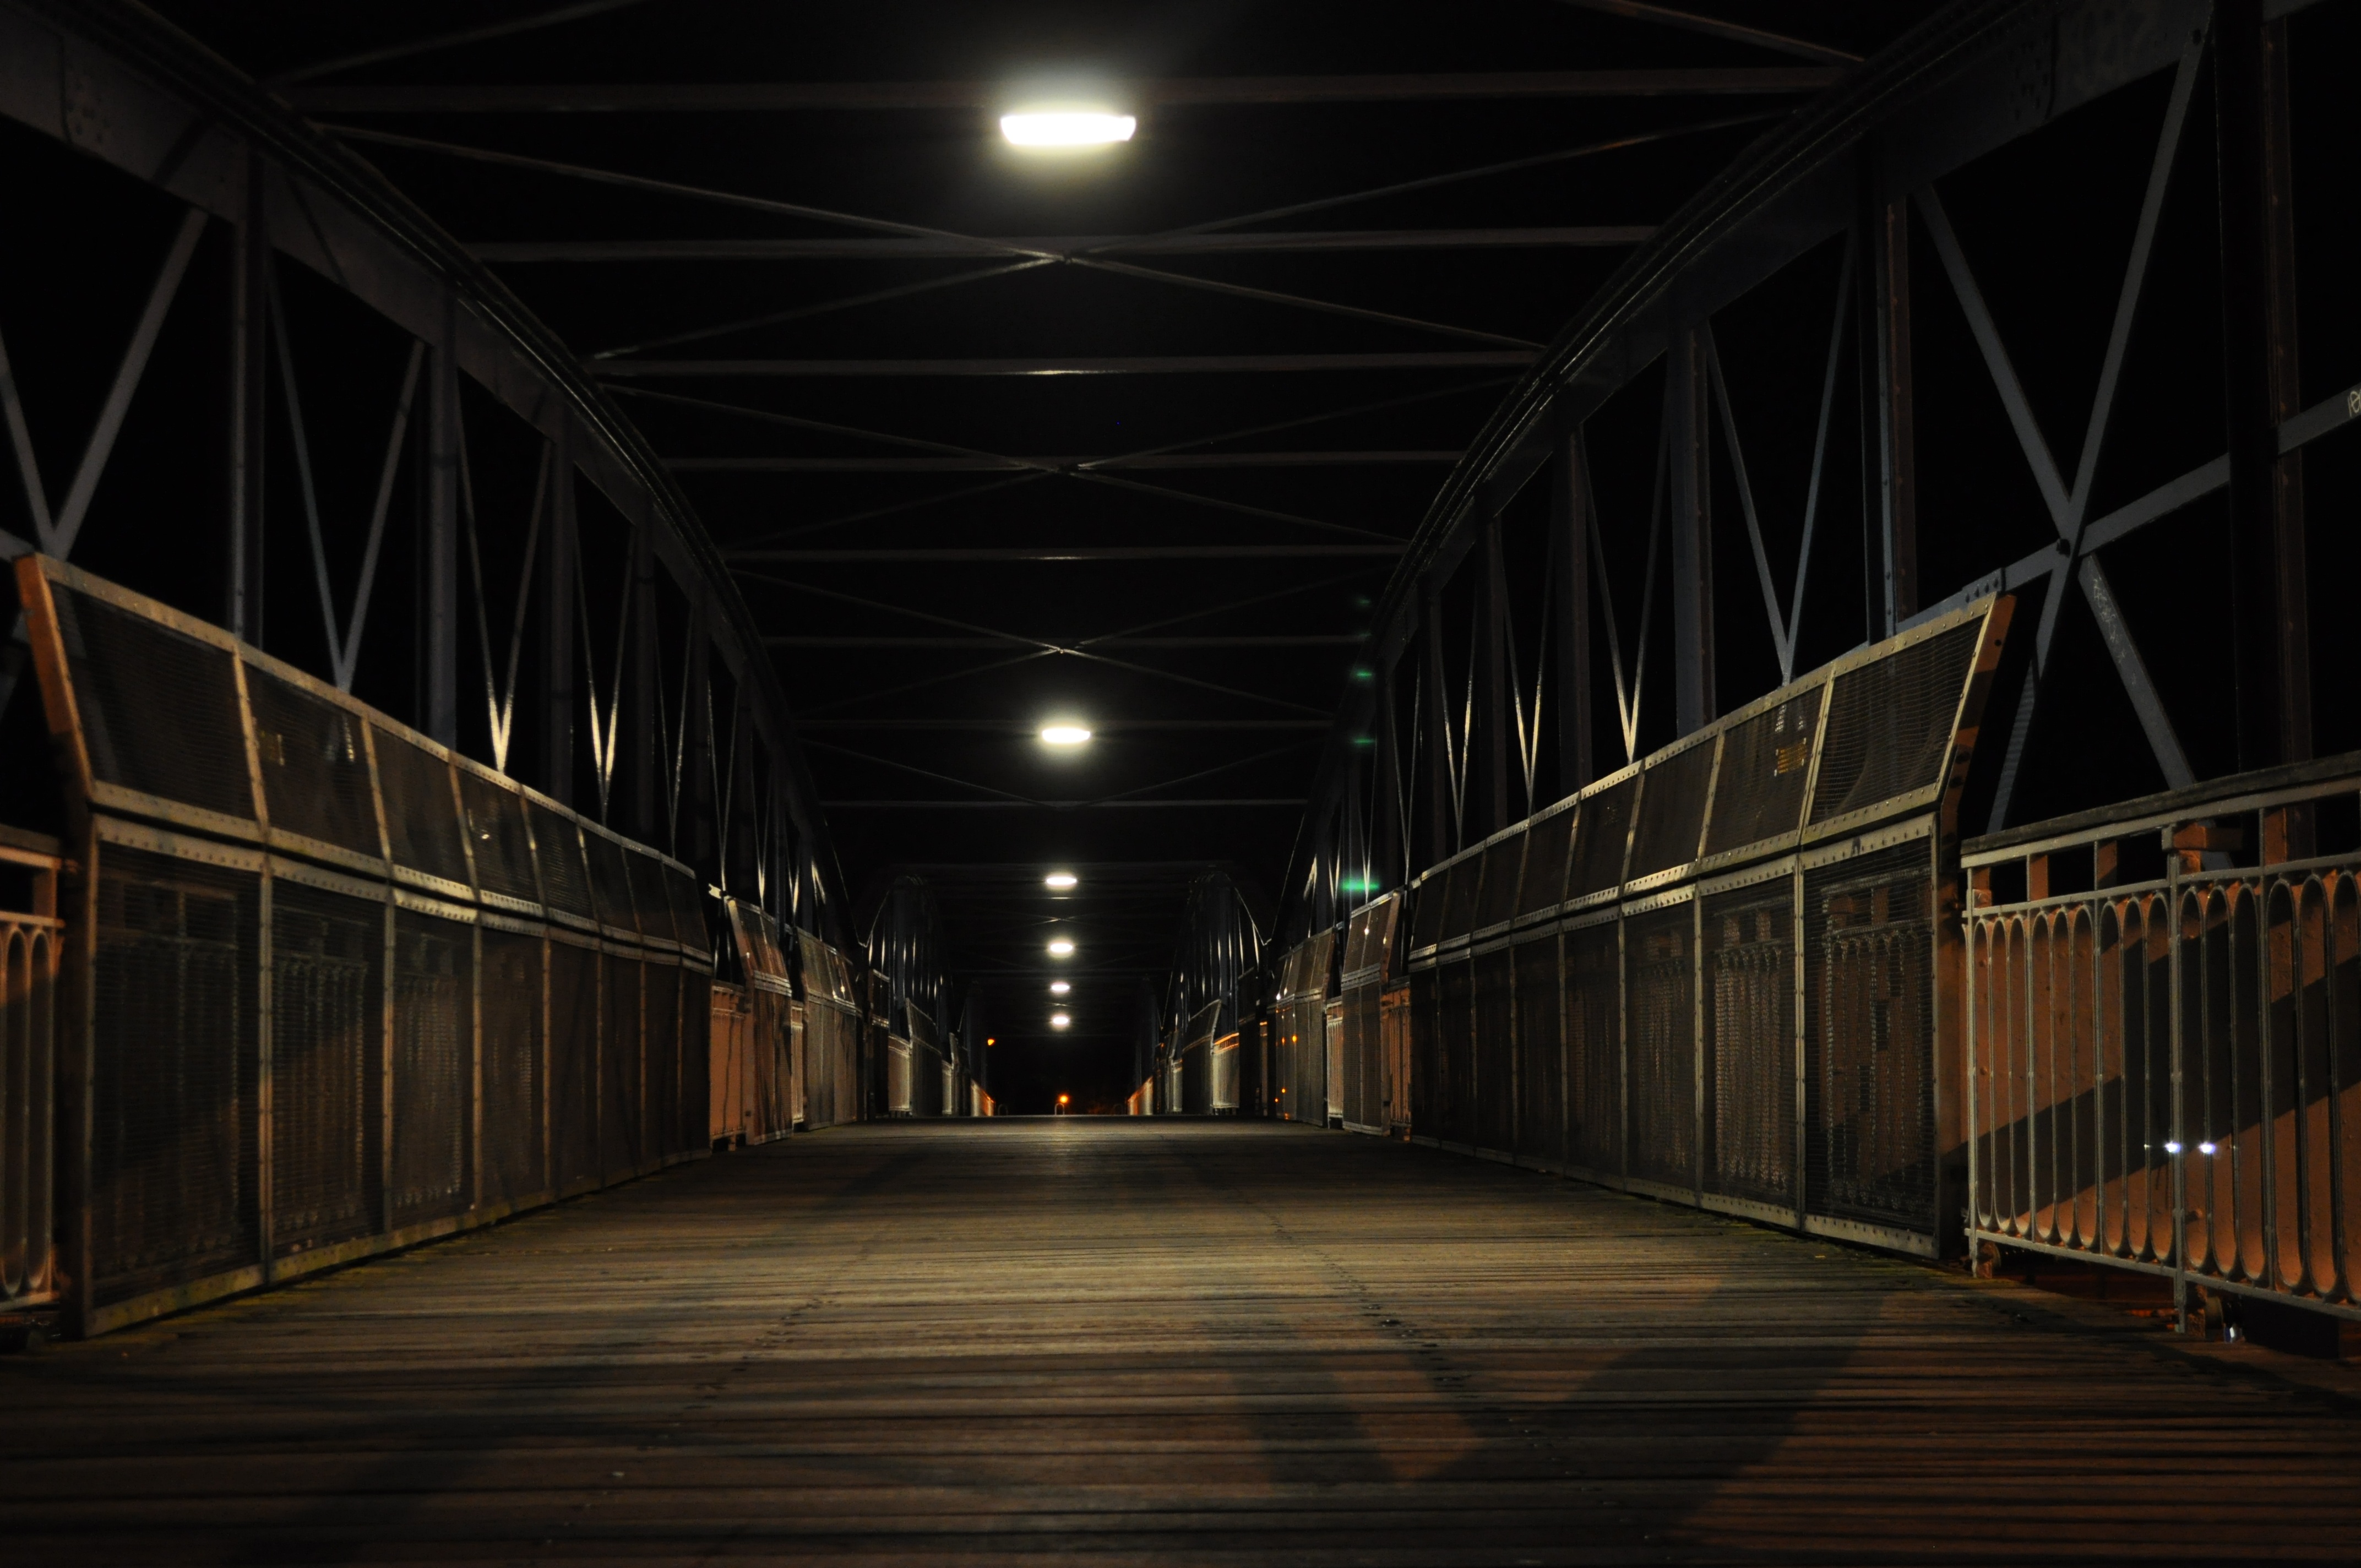
light, bridge, night, subway, hall, darkness, lighting, infrastructure, symmetry, railway bridge, zwolle